Give In to Me

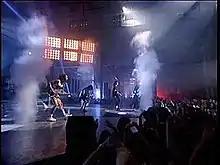
The music video is a performance-style live-action concert.

The music video for "Give In to Me" features Jackson performing the song on stage at an indoor rock concert with ex Living Colour bassist Muzz Skillings, Guns N' Roses guitarists Slash and Gilby Clarke, as well as the band's touring keyboardist Teddy Andreadis and legendary session drummer Tony Thompson. Loud explosions are later heard with visuals of stylized electrical arcs and Jackson dancing as they run down his body. The last scene shows one electrical arc running down Jackson's body, an unintentional effect that was left in. The video is featured on the video albums: "" and "Michael Jackson's Vision".